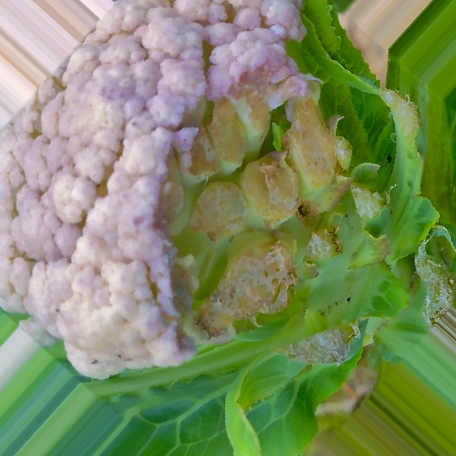
Label: Bacterial spot rot